Joe Ely

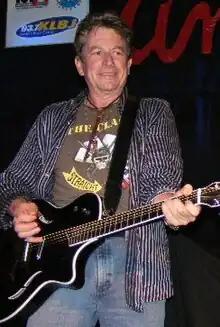
Ely in 2008

In February 2007, Ely released "Happy Songs From Rattlesnake Gulch" on his own label, Rack 'Em Records. Ely said in an interview with Country Standard Time that he thought it would be easier to release the material on his own label, instead of dealing with a regular record label and their release cycles. A book of Ely's writings, "Bonfire of Roadmaps", was published in early 2007 by the University of Texas Press. In early 2008, Ely released a new live album featuring Joel Guzman on accordion recorded at the Cactus Cafe in Austin, Texas in late 2006.